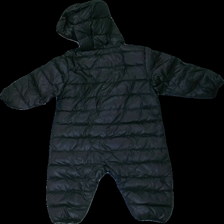
View: back
Type: Top
Category: Children
Brand: Not in the list
Brand text on label: Åhlens
Colors: Black
Material: 75% nylon, 25% wool
Cut: Regular
Size: 62
Season: All
Price range: 50-100
Recommended usage: Reuse
Comment: Children's winter overalls